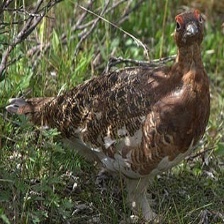
Species: WILLOW PTARMIGAN
Scientific name: LAGOPUS LAGOPUS